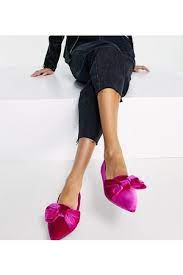
Label: Ballet Flat